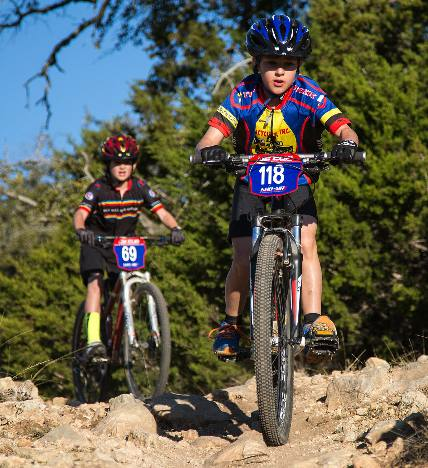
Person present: Yes